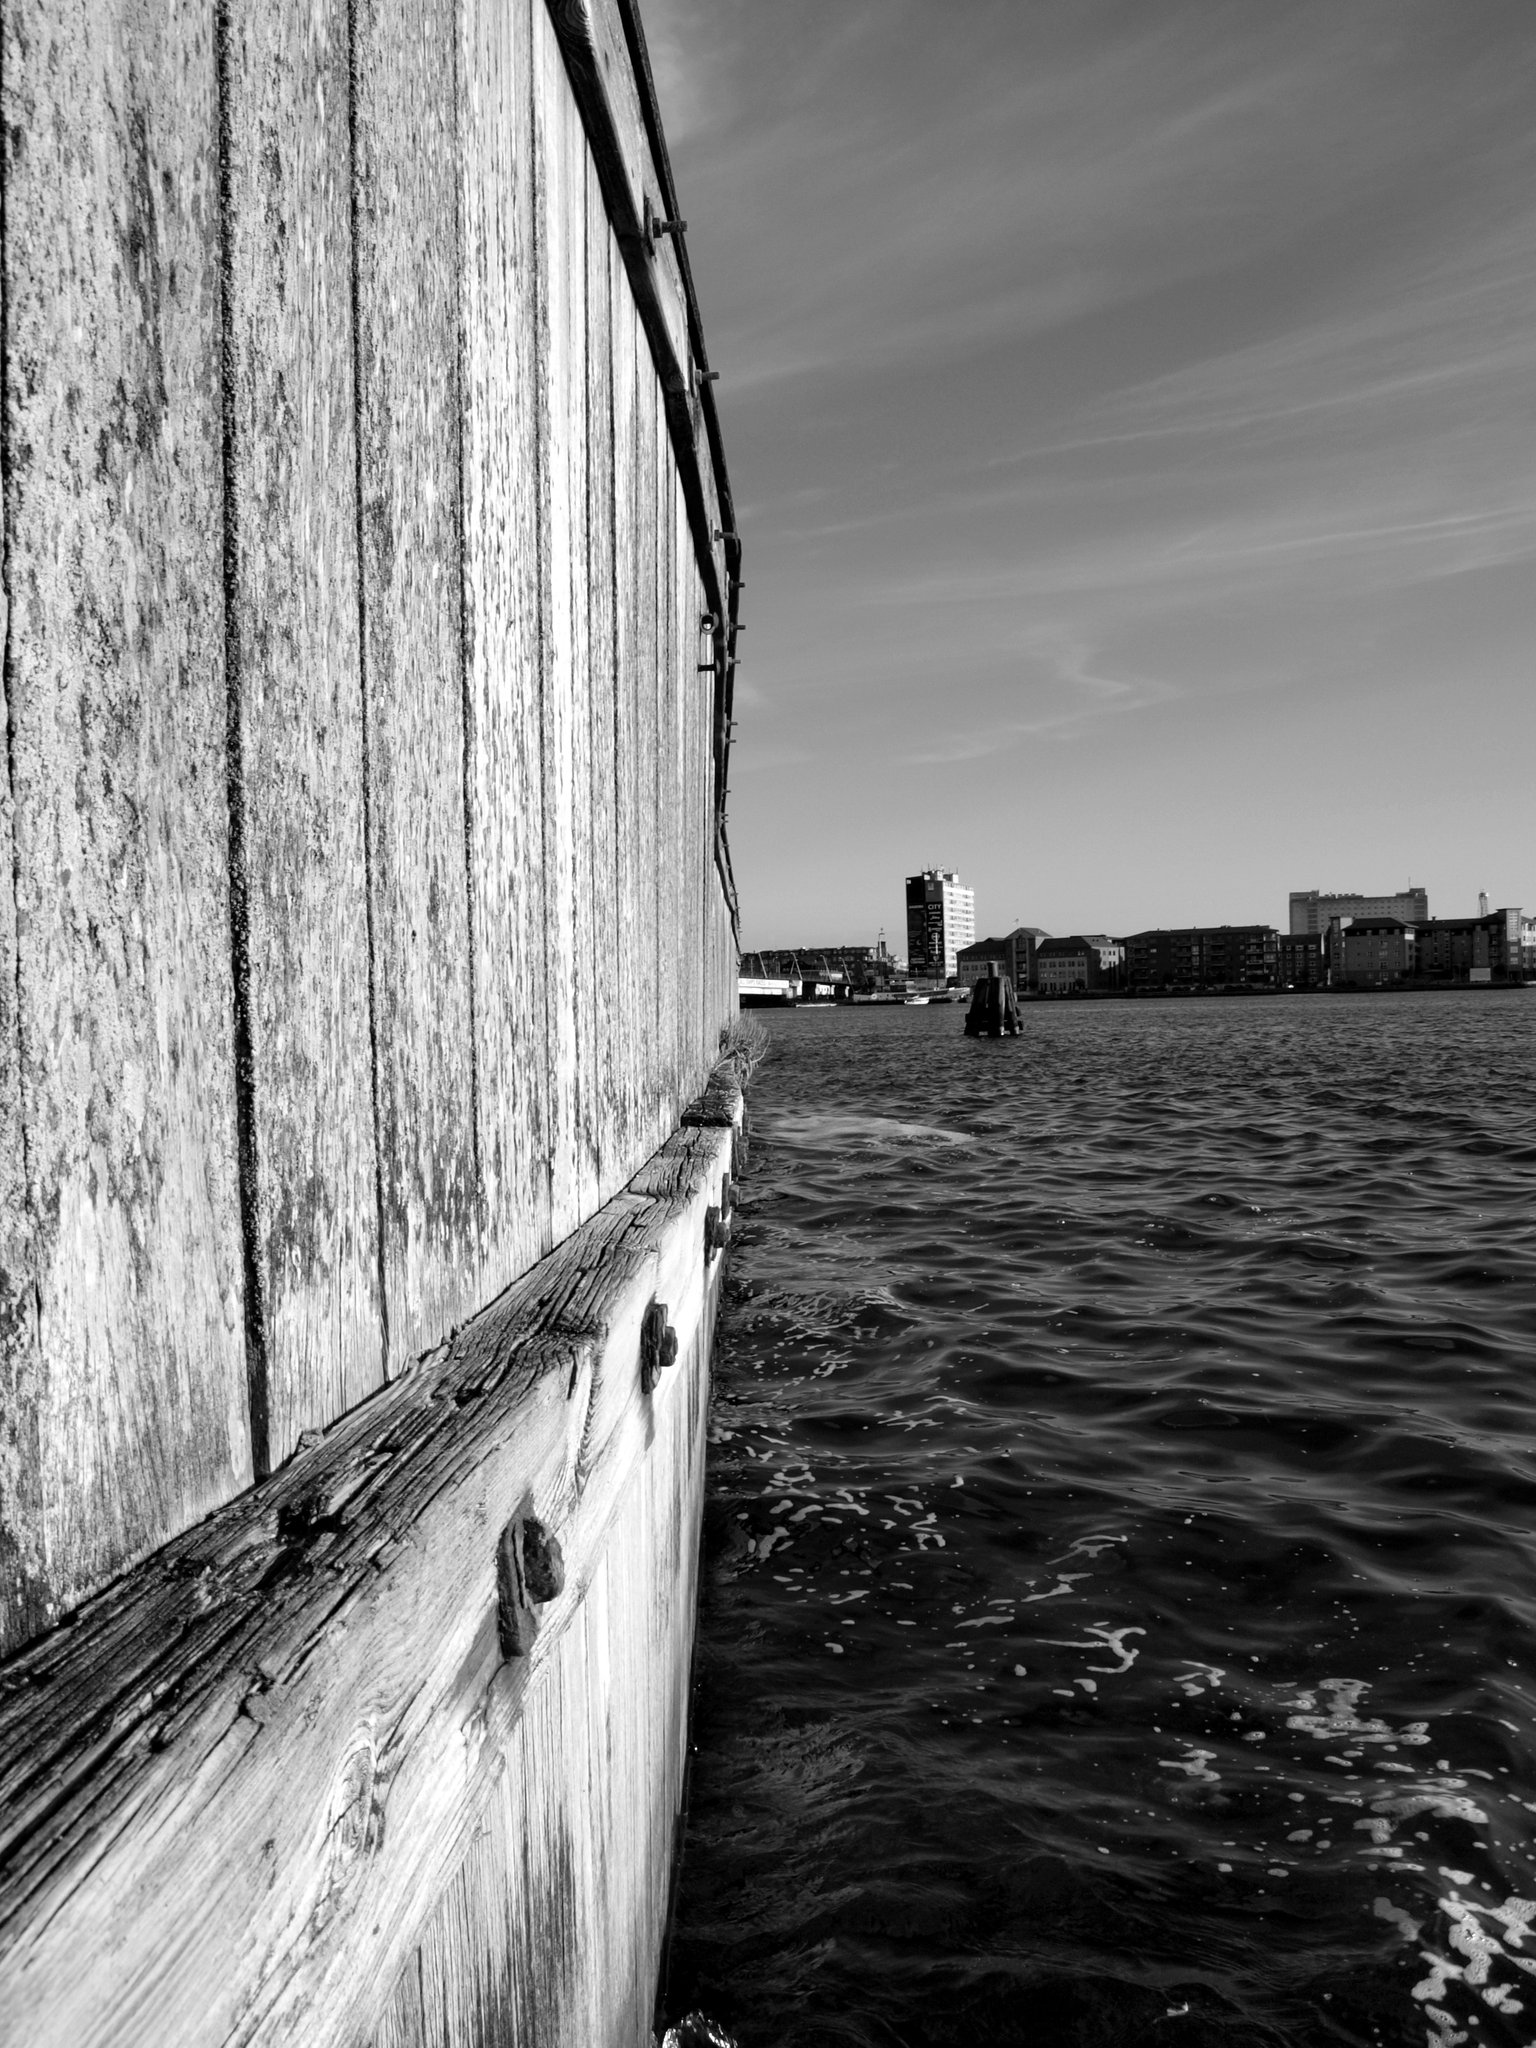
harbourfront, water, sky, black and white, sea, monochrome photography, horizon, ocean, photography, cloud, wave, monochrome, calm, sail, channel, fixed link, coast, stock photography